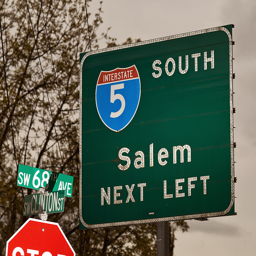
street sign giving information to Salem off of 5 south
An Interstate 5 South sign showing Salem is the next left turn.
An interstate exit sign with a stop sign next to it.
Sign at the corner of Clinton St. and SW 68th St. indicating Salem exit approaching.
A street sign for Interstate 5 South and Salem.